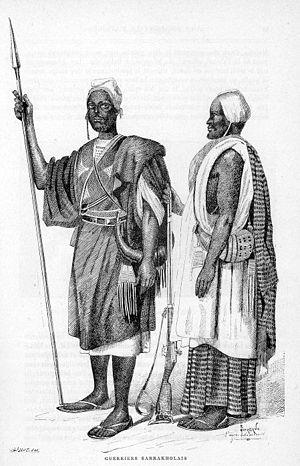
Les Soninkés sont un peuple présent en Afrique de l'Ouest sahélienne, établi principalement au Mali le long de la frontière mauritanienne, ainsi qu'au Sénégal, en Mauritanie, en Gambie et en Guinée-Bissau. Ils font culturellement partie du groupe mandé de par leur langue, le soninké, mais forment un groupe ethnique à part entière.